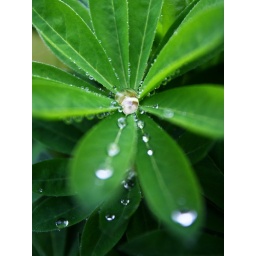
Just walking past a plant the other day after some rain and the water had run down and collected in the middle.